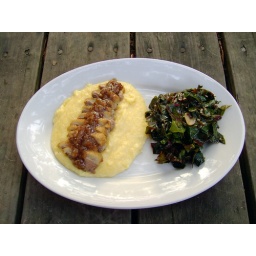
Seared duck breast with whole-grain mustard-honey sauce over polenta with red kale sauteed with garlic and chile